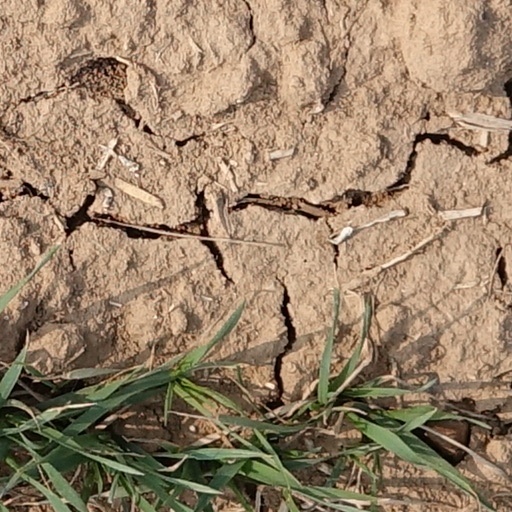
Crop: wheat